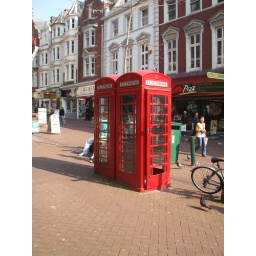
An old fashioned red telephone box in Bournemouth town centre